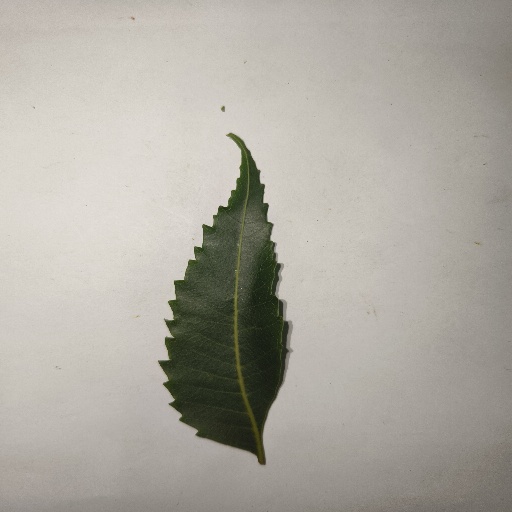
Species: Neem
Leaf condition: Healthy Leaf